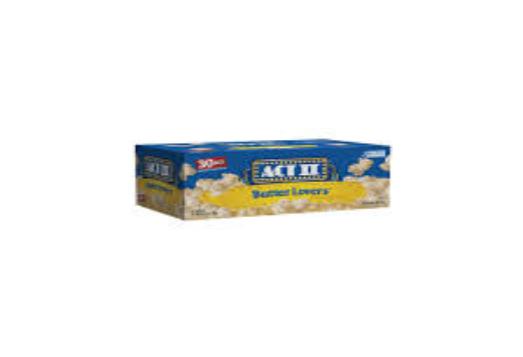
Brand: Act II
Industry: Food